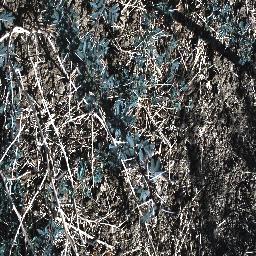
Label: prickly_acacia